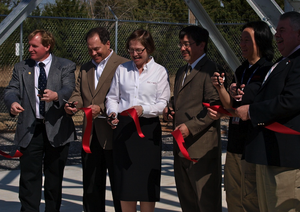
Le radar OU-PRIME est un